Captain Miller (Tamil militant)

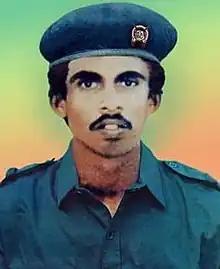

Vallipuram Vasanthan (1 January 1966 – 5 July 1987), commonly known by the "nom de guerre" Captain Miller, was a Sri Lankan Tamil member of the Liberation Tigers of Tamil Eelam (LTTE), a separatist Tamil militant organisation in Sri Lanka. He was the LTTE's first Black Tiger.